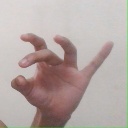
अक्षर: ओ